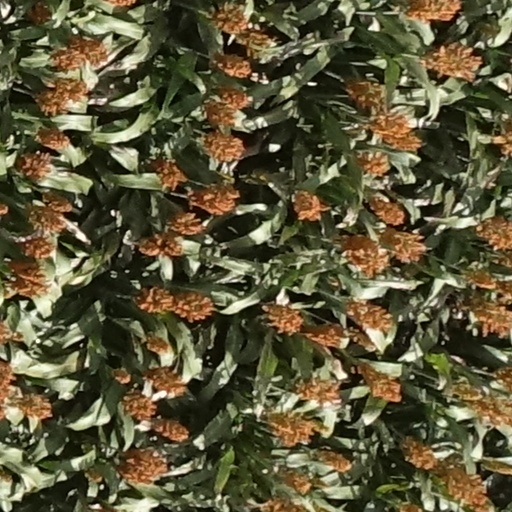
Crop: sorghum